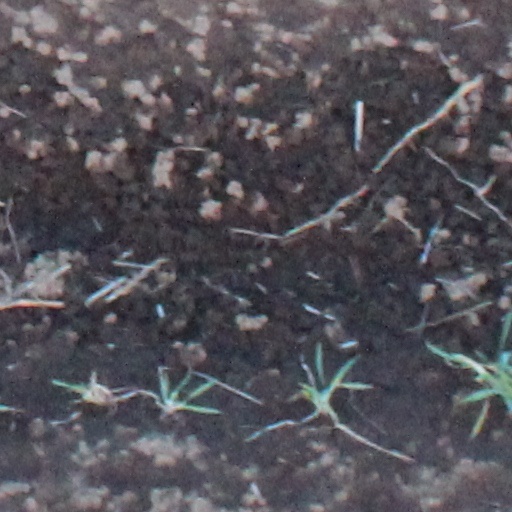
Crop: wheat